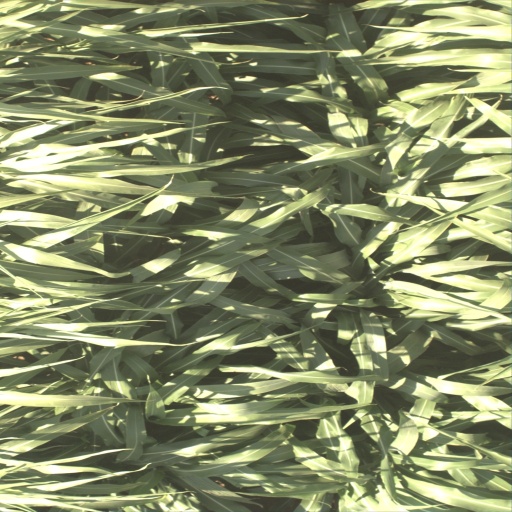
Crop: sorghum